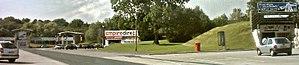
Un parc d'activité commerciale désigne de manière générale un espace conçu et/ou réservé d'aménagement du territoire pour différentes activités commerciales, et équipé en infrastructures ad hoc ex : réseaux de transport, éventuellement multimodal, réseau électrique et éventuellement de chaud ou de froid, système de gestion des eaux usées et de ruissellement (en raison de la présence importante de parkings et de surfaces imperméabilisées). C'est l'un des types de parcs d'activité (d'autres sont consacrés à l'industrie, à la recherche...).